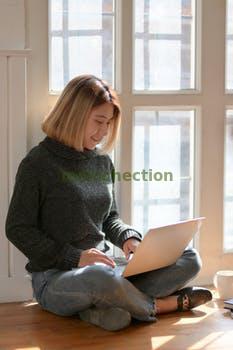
Label: Watermark